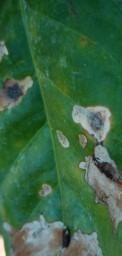
Label: Miner